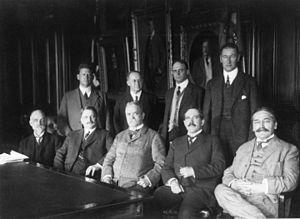
Le National Advisory Committee for Aeronautics est l'agence fédérale américaine chargée de la recherche dans le domaine de l'aéronautique entre 1915 et 1958. L'agence spatiale américaine de la NASA a été créée en 1958 sur la base du NACA et a repris ses activités de recherche aéronautique, qui ne représentent toutefois qu'une faible fraction de son activité.